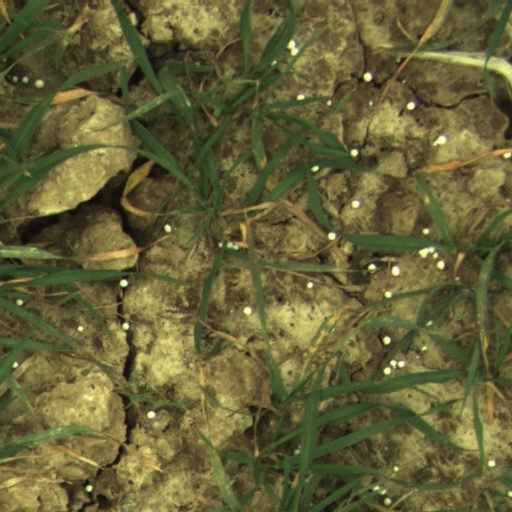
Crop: wheat